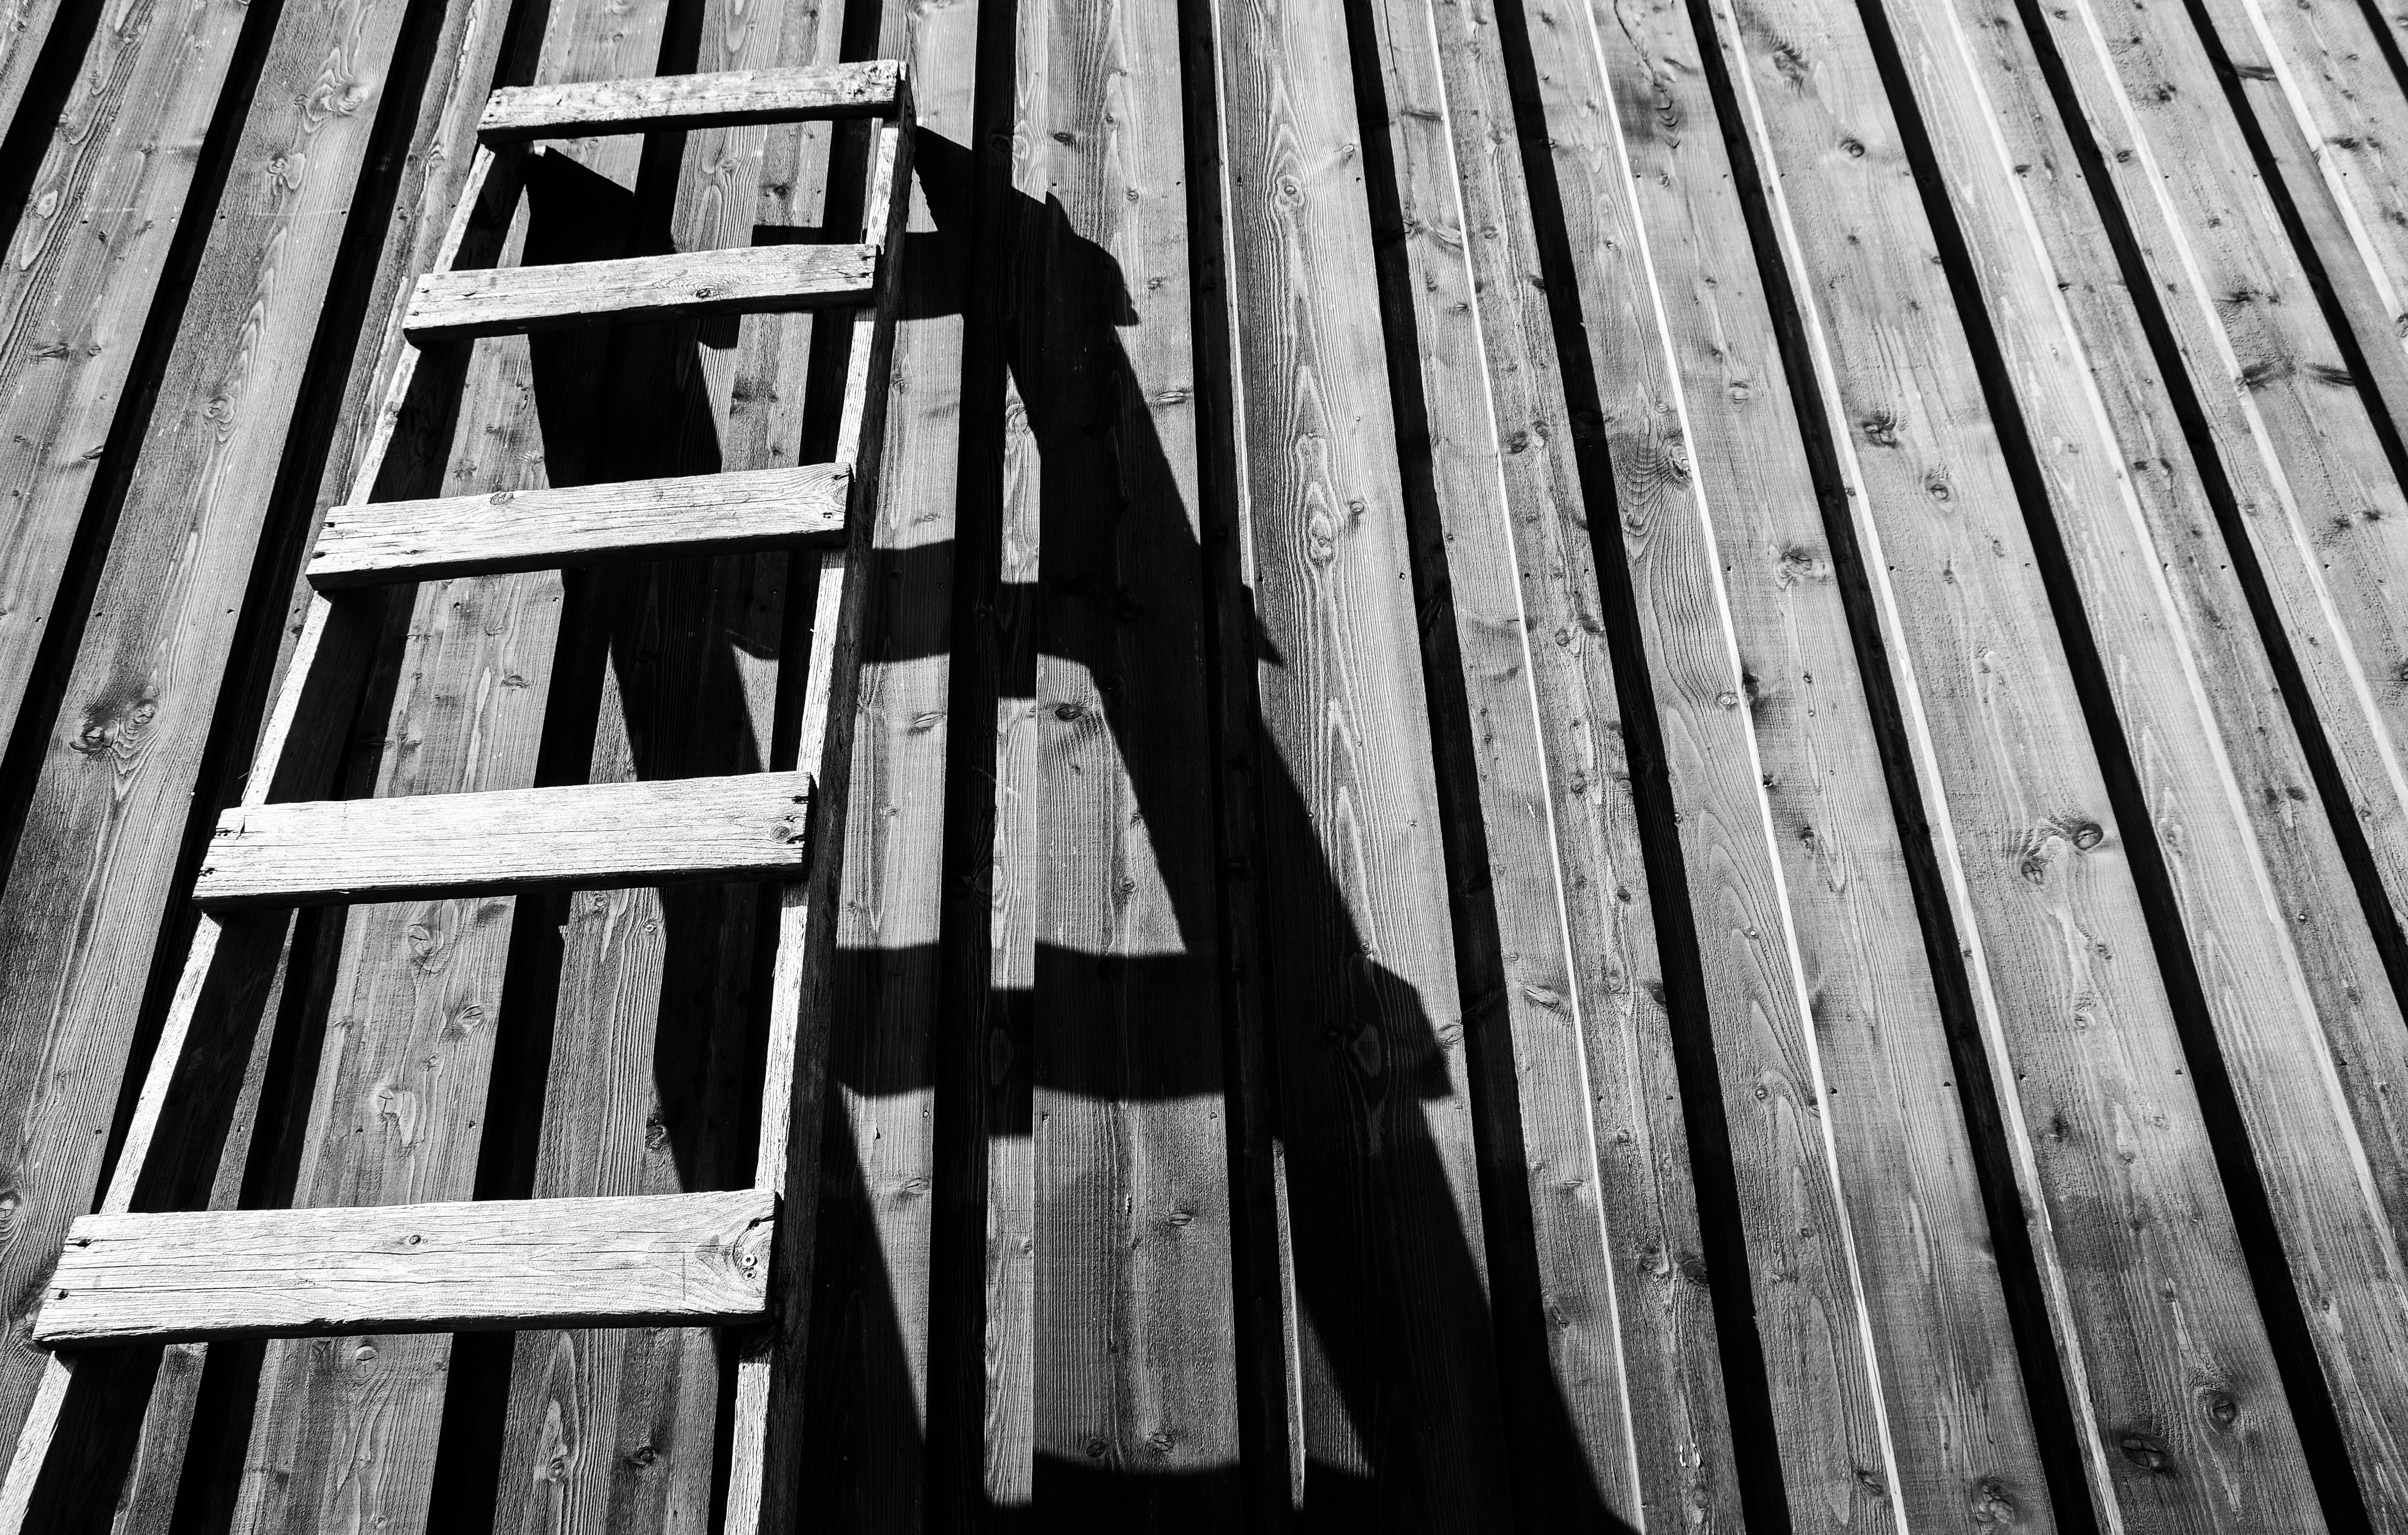
wood, black and white, line, monochrome, monochrome photography, plank, tree, shadow, photography, stock photography, lumber, parallel, Tints and shades, still life photography, window